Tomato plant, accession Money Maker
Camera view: horizontal (90 deg, fisheye); turntable rotation: 210 degrees
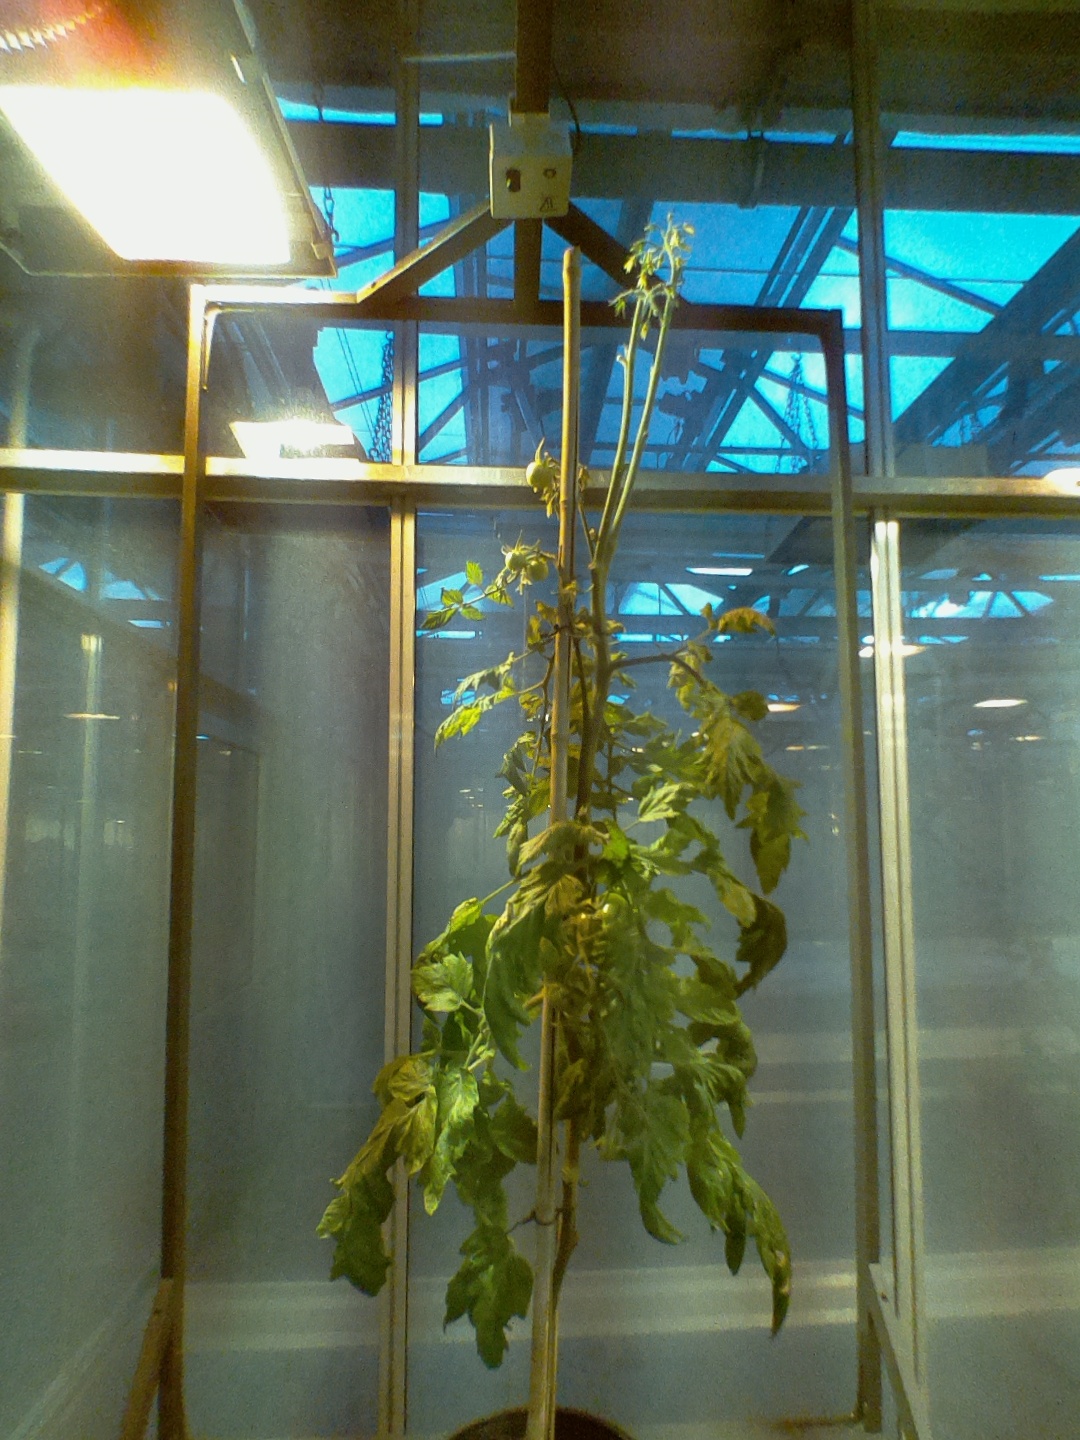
BBCH growth stage 77: 70%-80% of final fruit size